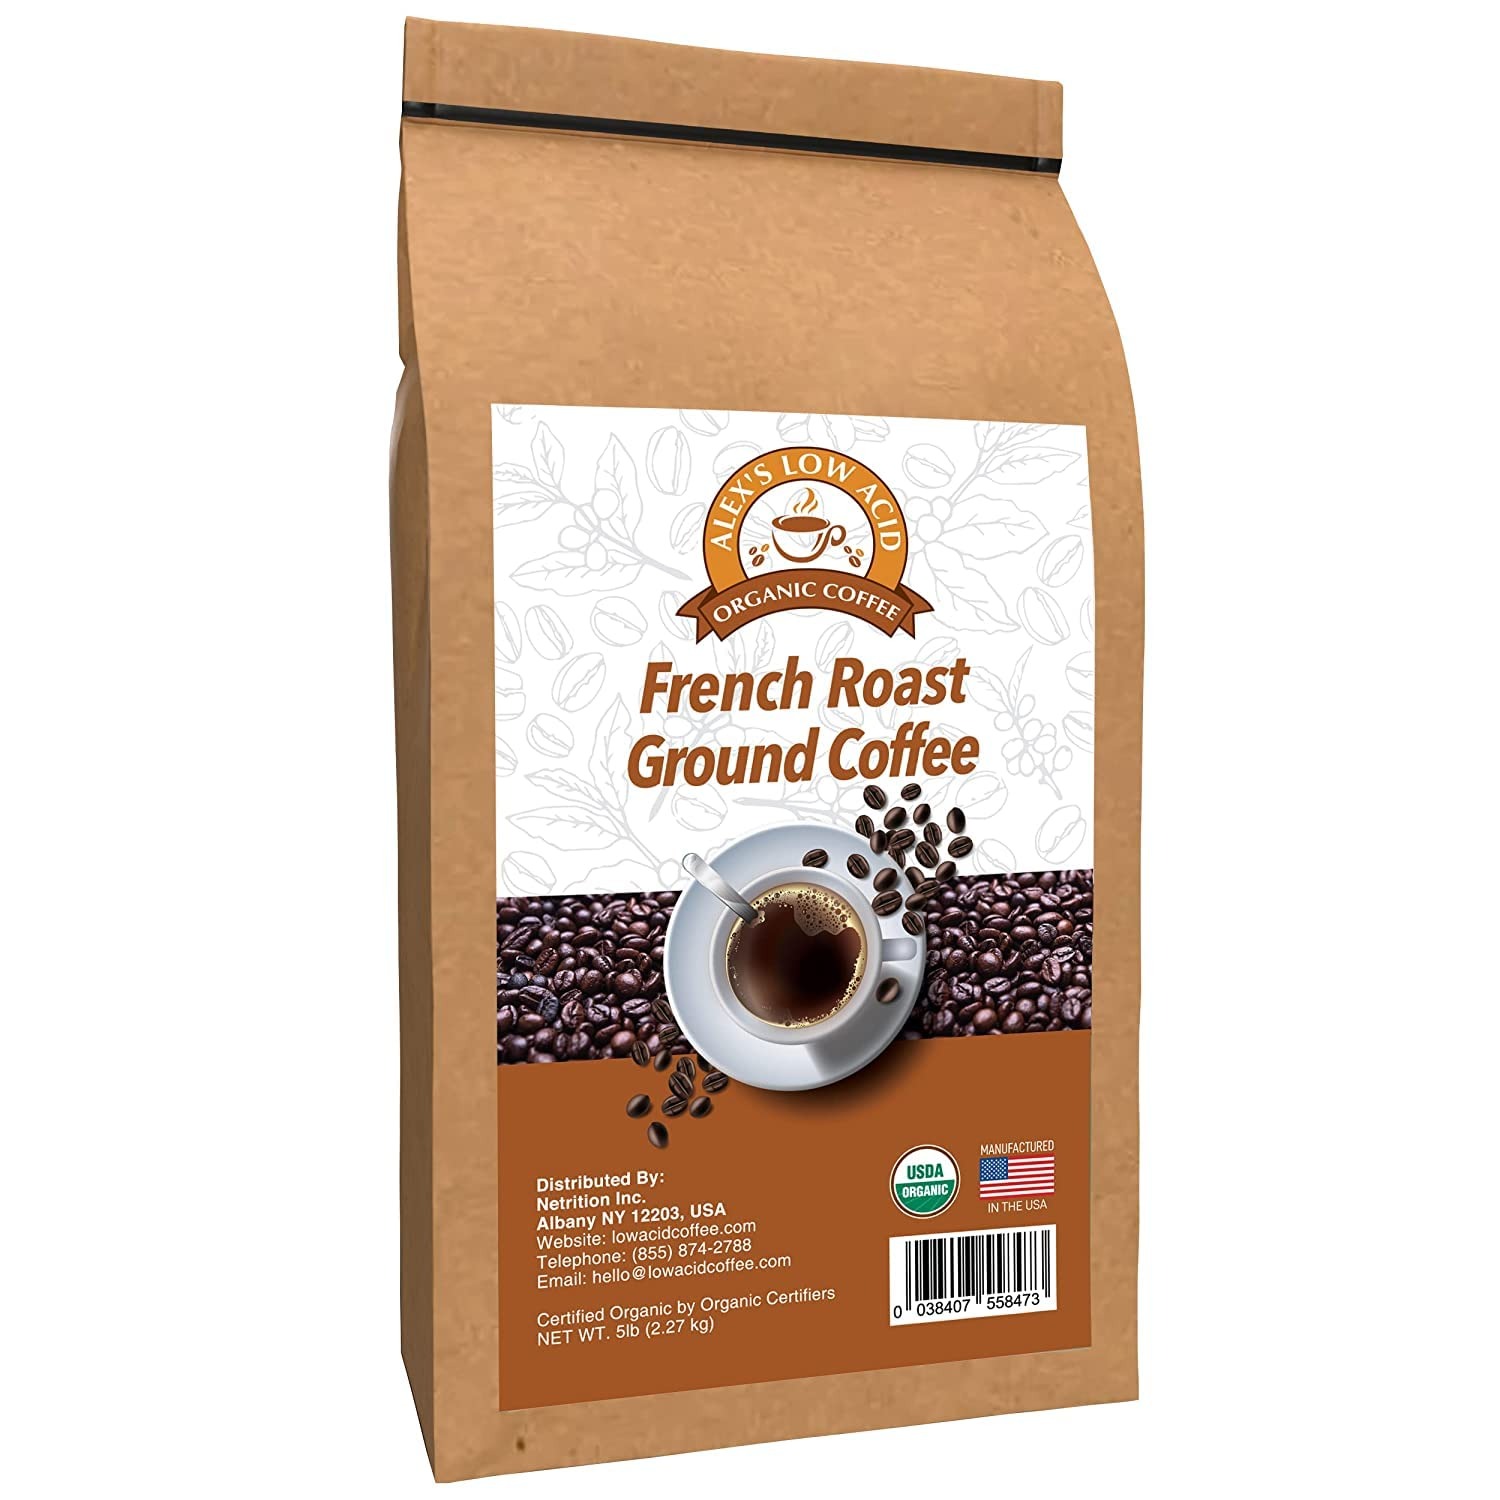
Item Name: Alex's Low Acid Organic Coffee 5lb Bag - Fresh Ground French Roast
Bullet Point 1: These certified USDA organic premium coffee are specially processed to contain low chlorogenic acid with full flavor and are free of mold & mycotoxins.
Bullet Point 2: Alex's Low Acid French Roast Coffee is a special blend of three highly sought-after beans (50% Chiapas, 25% Nicaragua, 25% Honduras) and is mild, delicate, and balanced. It is perfectly roasted to a medium-leaning dark, almost French, Roast. It is dark enough to have a full body and chocolatey personality, but there is no burnt or bitter taste. Instead, the flavors in these beans are still detectable, and that is a great thing!
Bullet Point 3: Alex’s Low Acid Coffee offers the best of all possibilities. You can count on your energizing and comforting coffee without struggling with discomfort.
Bullet Point 4: ​Organically Certified by Organic Certifiers.
Bullet Point 5: Limits heartburn and acid reflux and reduces chances of stomach irritation.
Bullet Point 6: 4-6x higher in healthy antioxidants than other leading brands.
Bullet Point 7: Safer for tooth enamel.
Value: 80.0
Unit: Ounce

Price: 84.98